Answer in natural language. Considering the relative positions, is swivel office chair with adjustable armrests (marked B) to the left or right of SprayBottle (marked C)? Choose between the following options: left or right
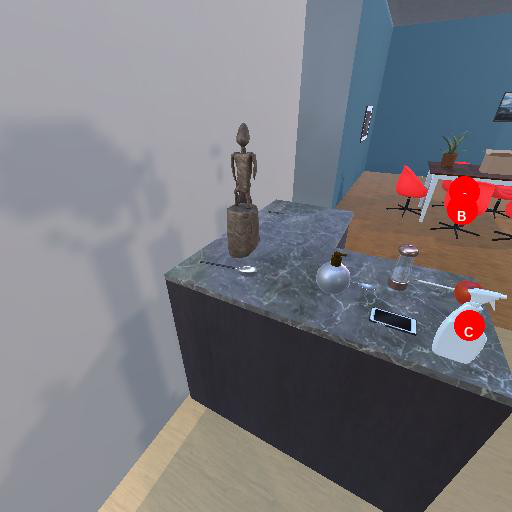
<answer>right</answer>